Hamamatsu

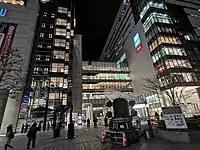
Entetsu Department Store

Hamamatsu has a mayor-council form of government with a directly elected mayor and a unicameral city legislature of 46 members. The city contributes 15 members to the Shizuoka Prefectural Assembly.